Abraham Joshua Heschel

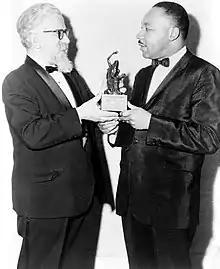
Heschel, left, presenting the Judaism and World Peace Award to Martin Luther King Jr., December 7, 1965

Heschel is a widely read Jewish theologian whose most influential works include "Man Is Not Alone", "God in Search of Man", "The Sabbath," and "The Prophets". As a representative of American Jews at the Second Vatican Council, Heschel persuaded the Catholic Church to eliminate or modify passages in its liturgy that demeaned Jews, or referred to an expected conversion of the Jewish people to Christianity. His theological works argued that religious experience is a fundamentally human impulse, not just a Jewish one. He believed that no religious community could claim a monopoly on religious truth. For these and other reasons, Martin Luther King Jr. called Heschel "a truly great prophet." Heschel actively participated in the Civil Rights movement, and was a participant in the third Selma to Montgomery march, accompanying Dr. King and John Lewis.